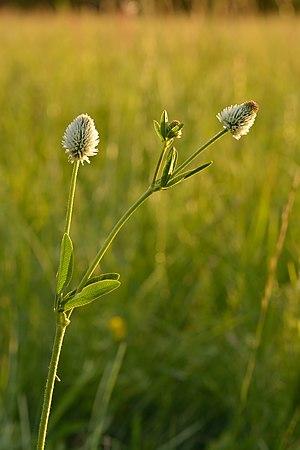
Le trèfle de montagne est une espèce de plantes herbacées vivaces de la famille des Fabaceae.